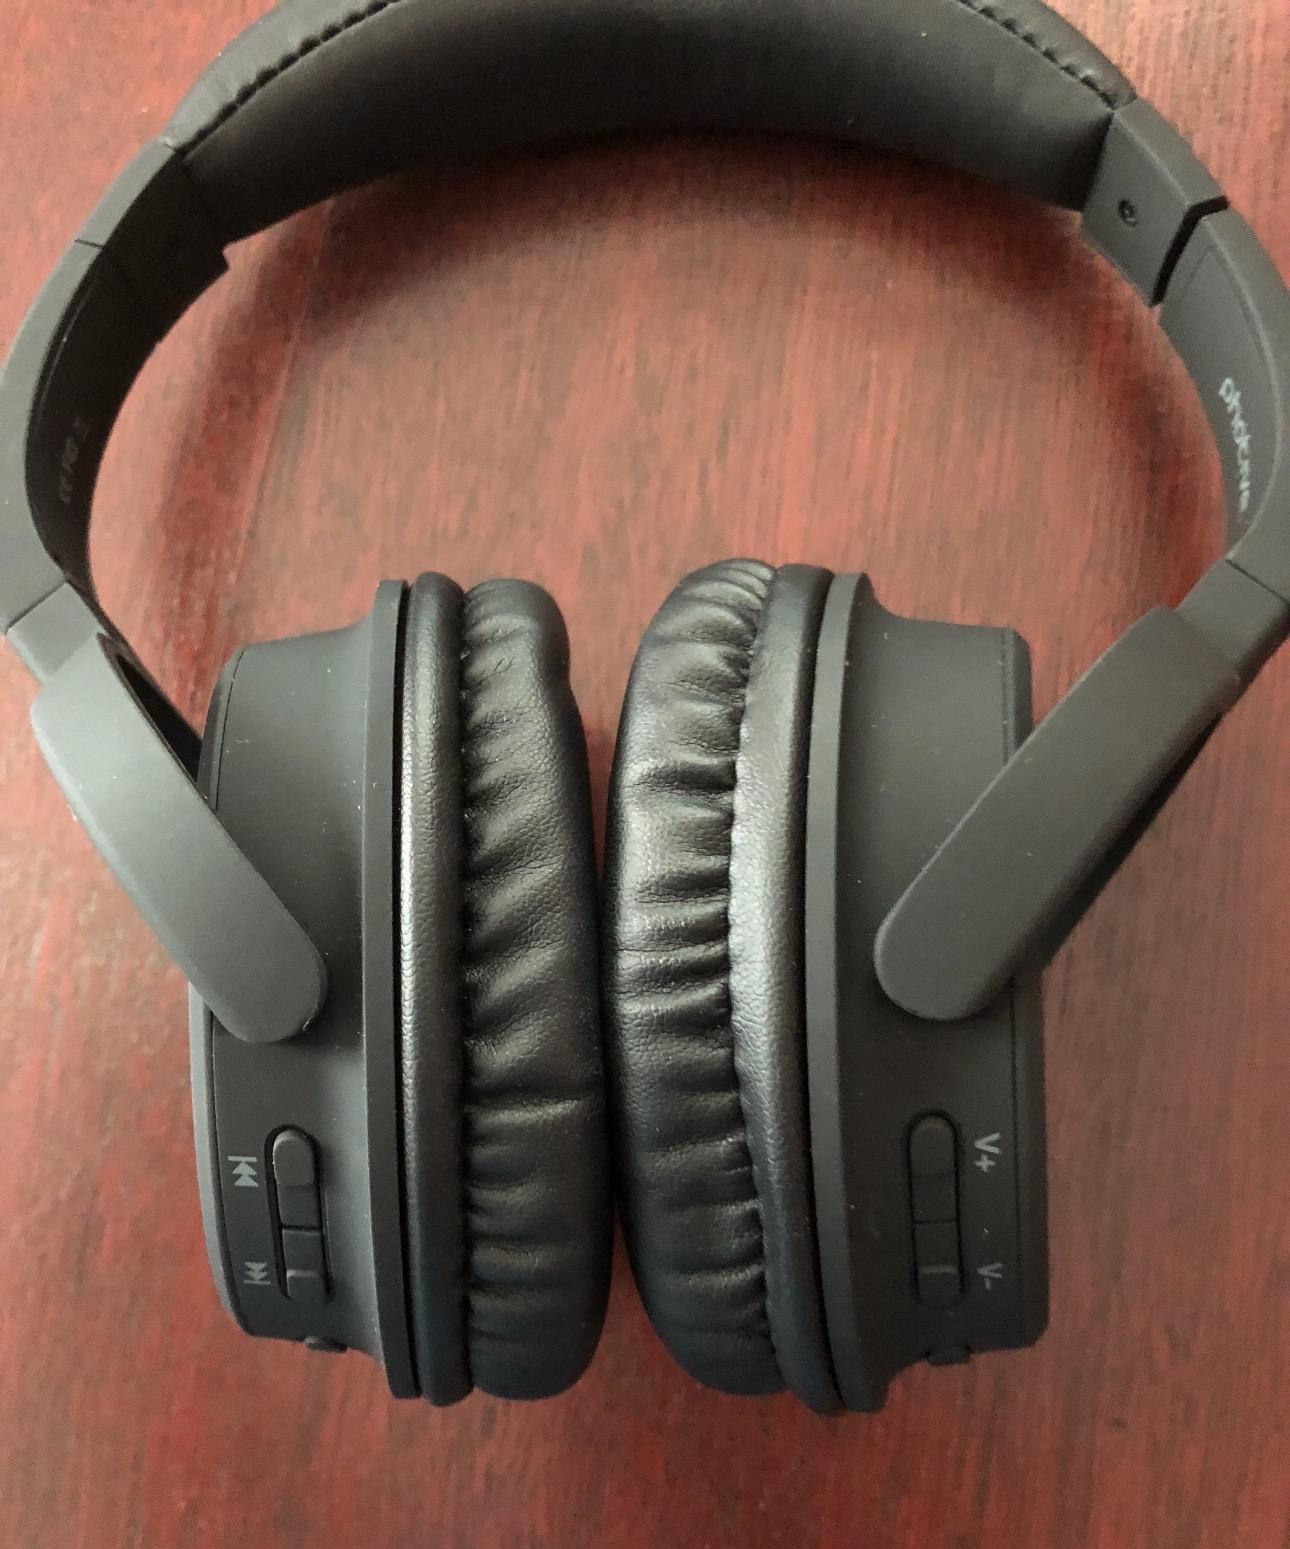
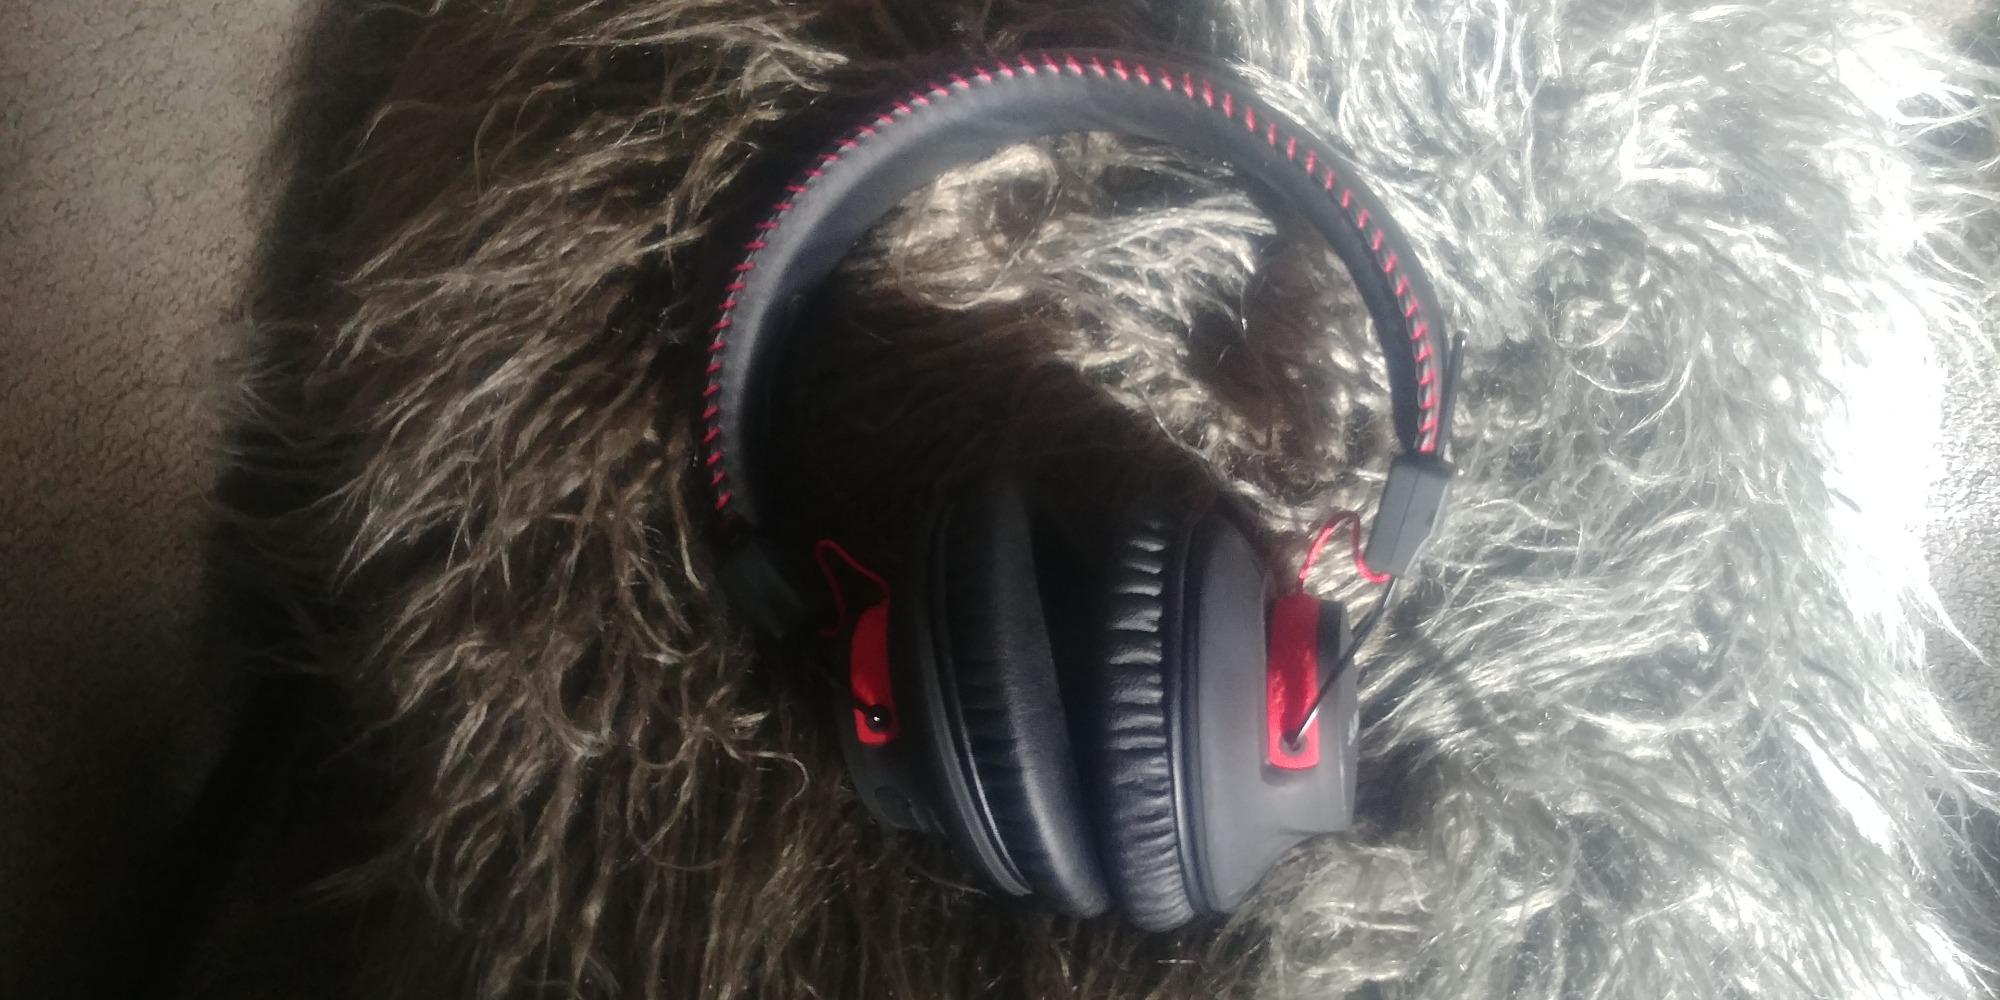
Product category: headphones
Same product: no